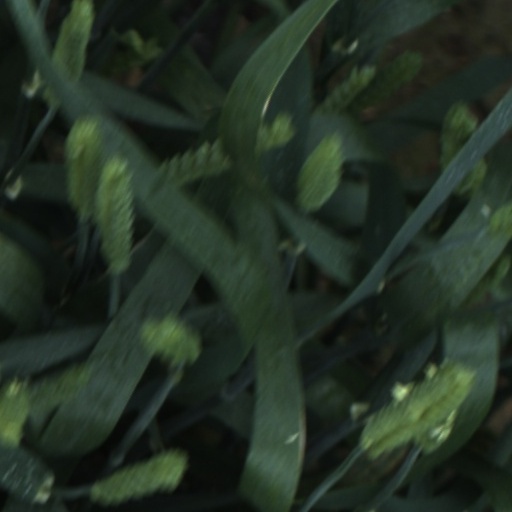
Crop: wheat